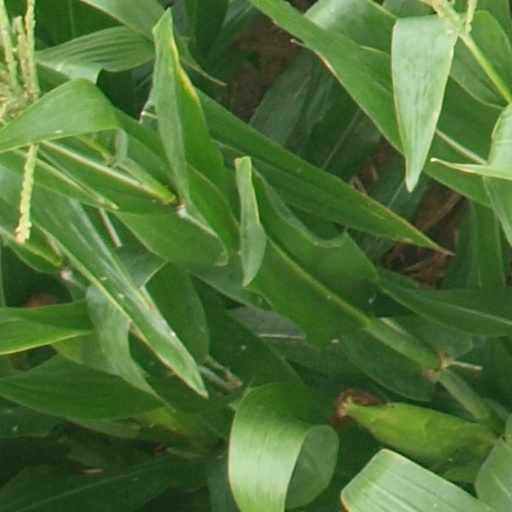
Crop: maize; corn